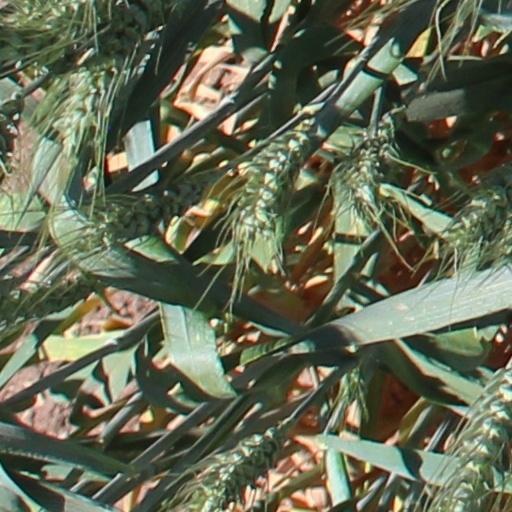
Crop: wheat